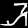
Label: Sandal